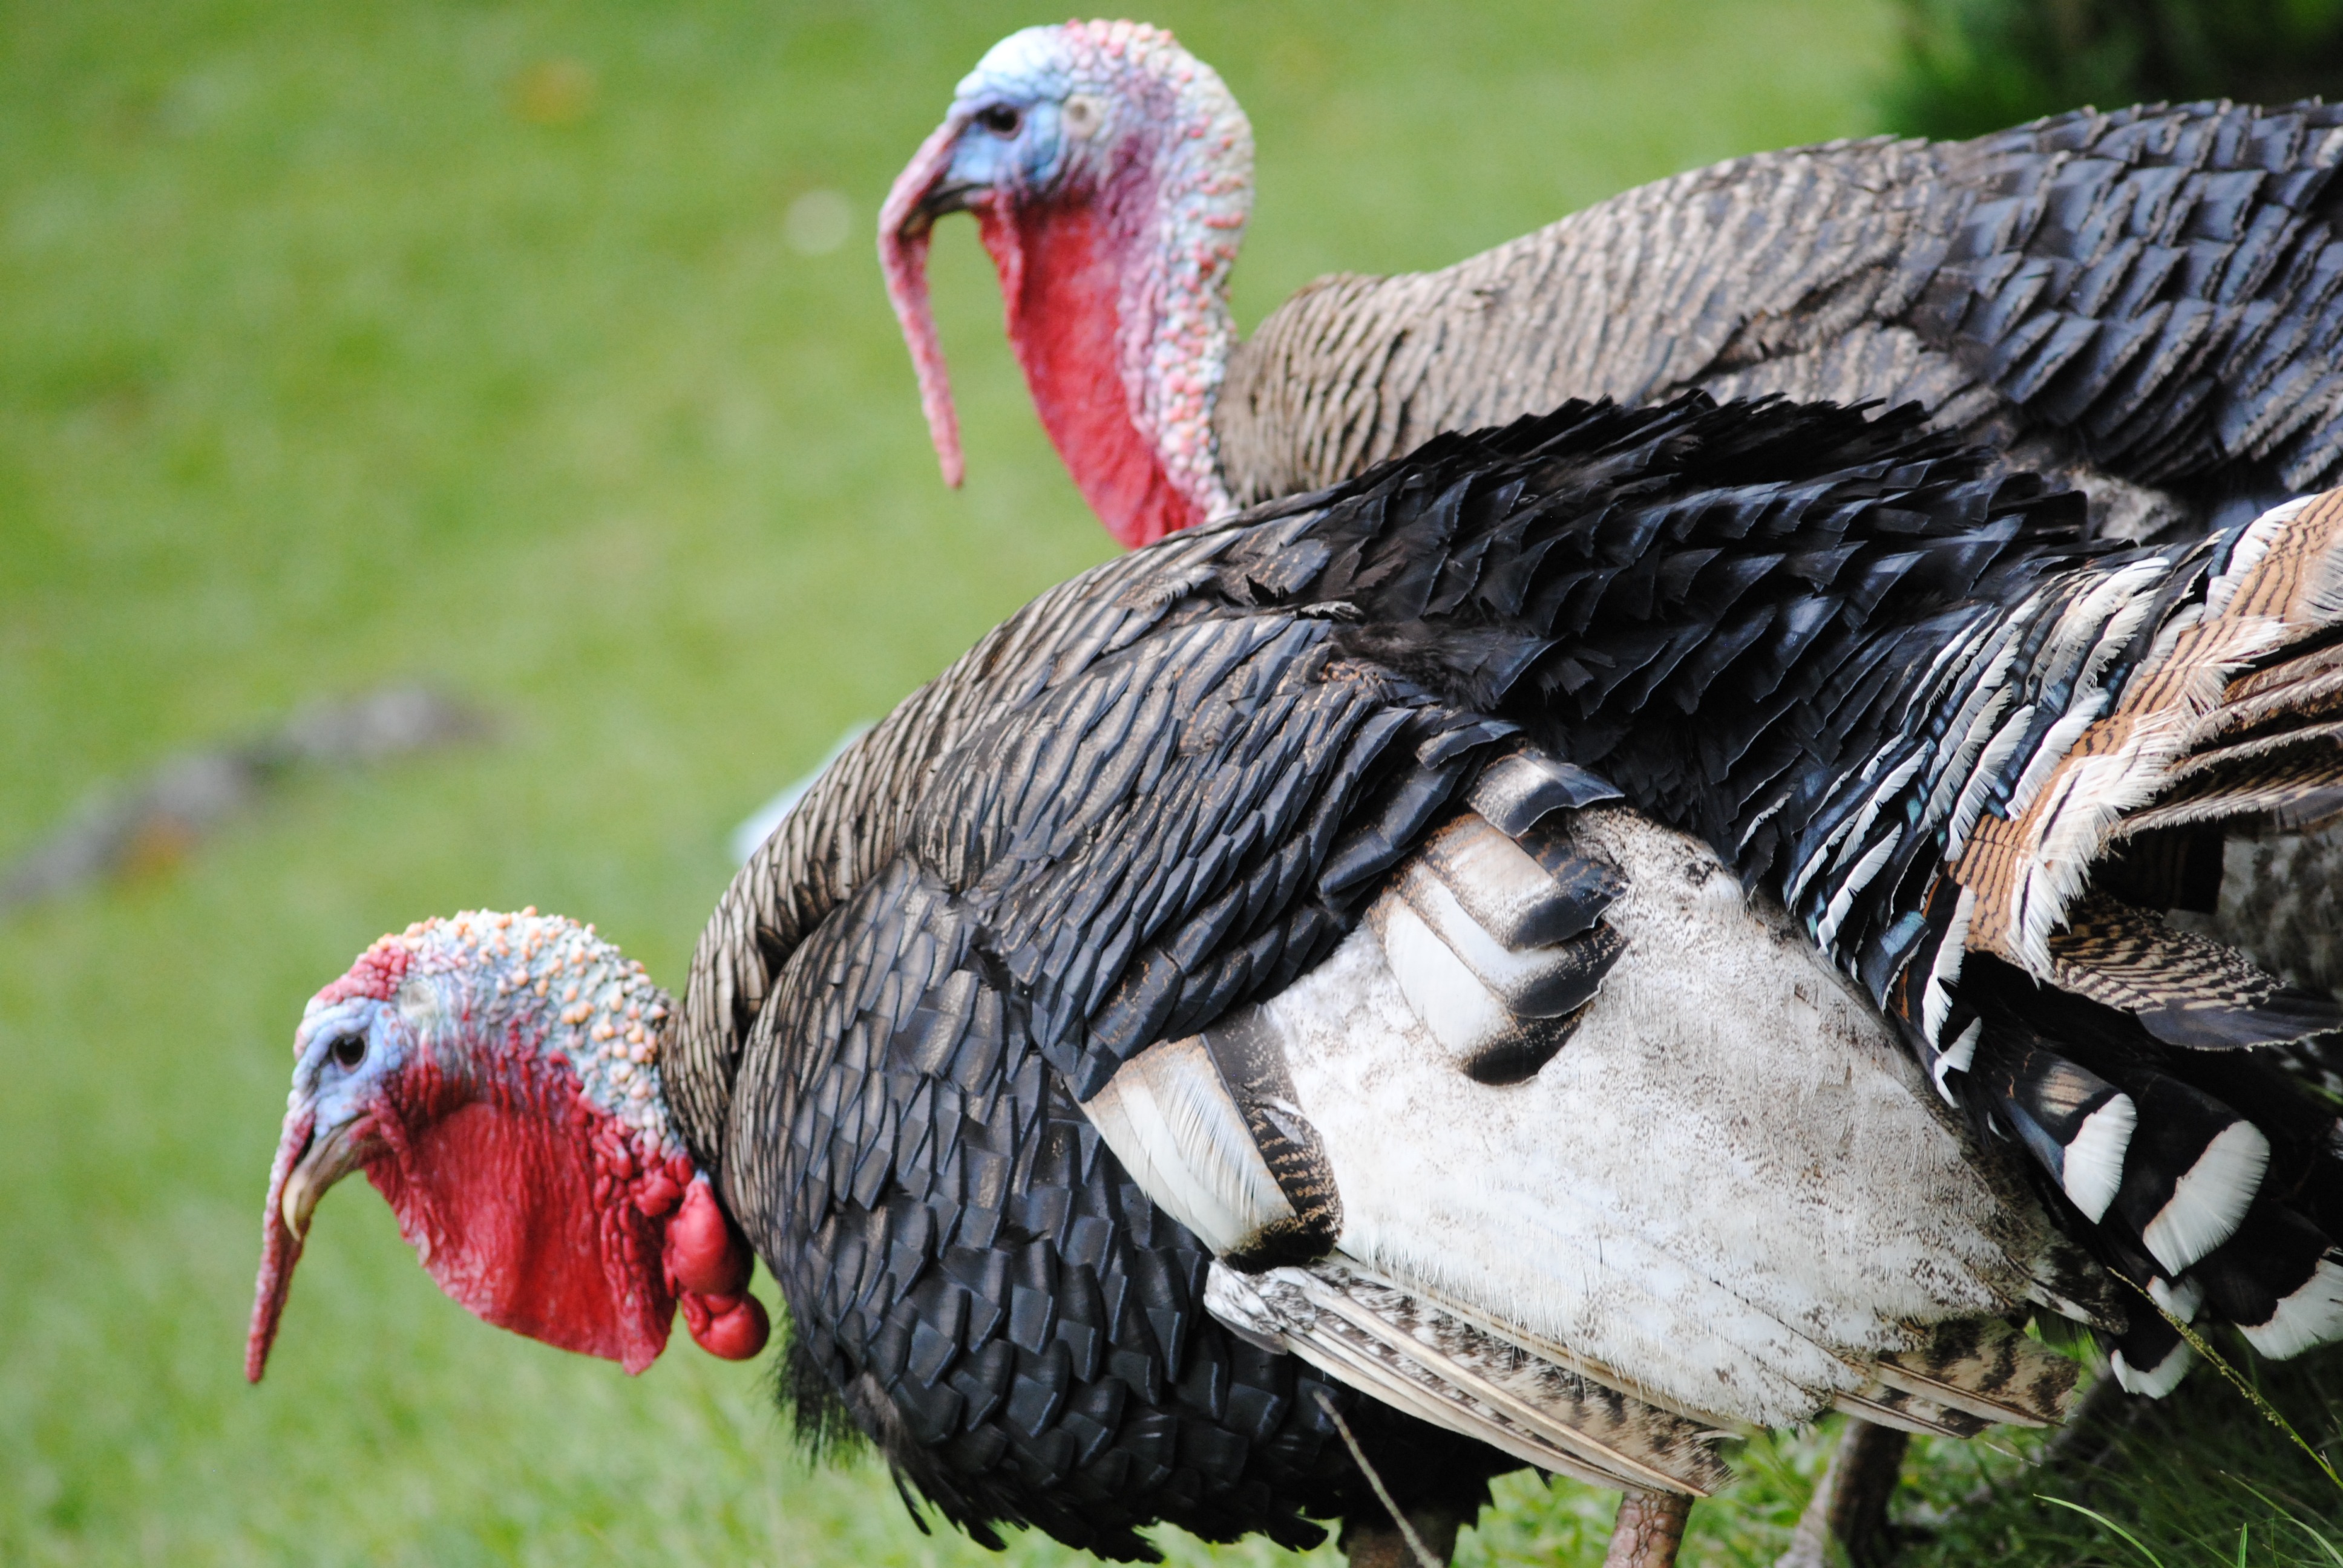
bird, wing, wildlife, beak, fowl, fauna, stork, birds, feathers, galliformes, turkey, vertebrate, water bird, pisco, phasianidae, wild turkey, ciconiiformes, domesticated turkey, crests